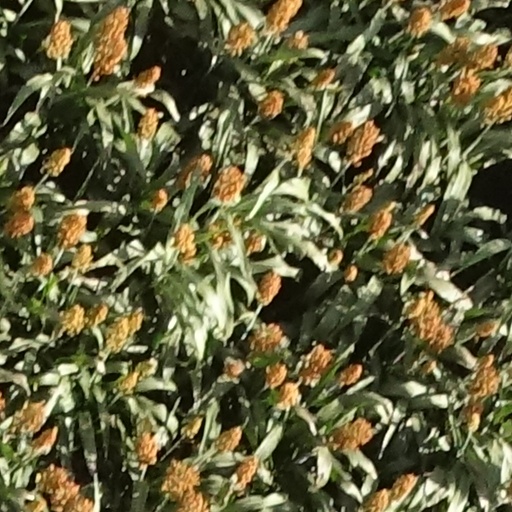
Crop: sorghum